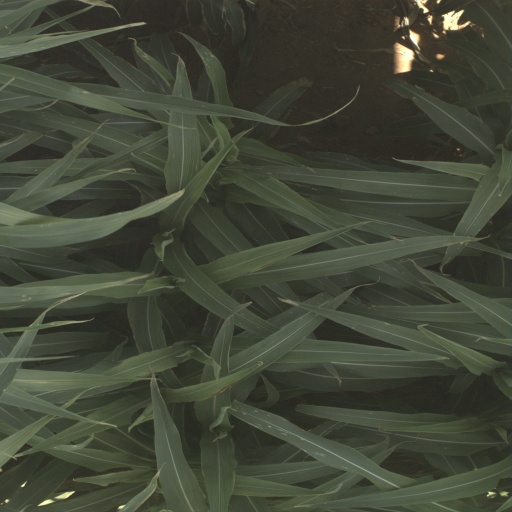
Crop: sorghum